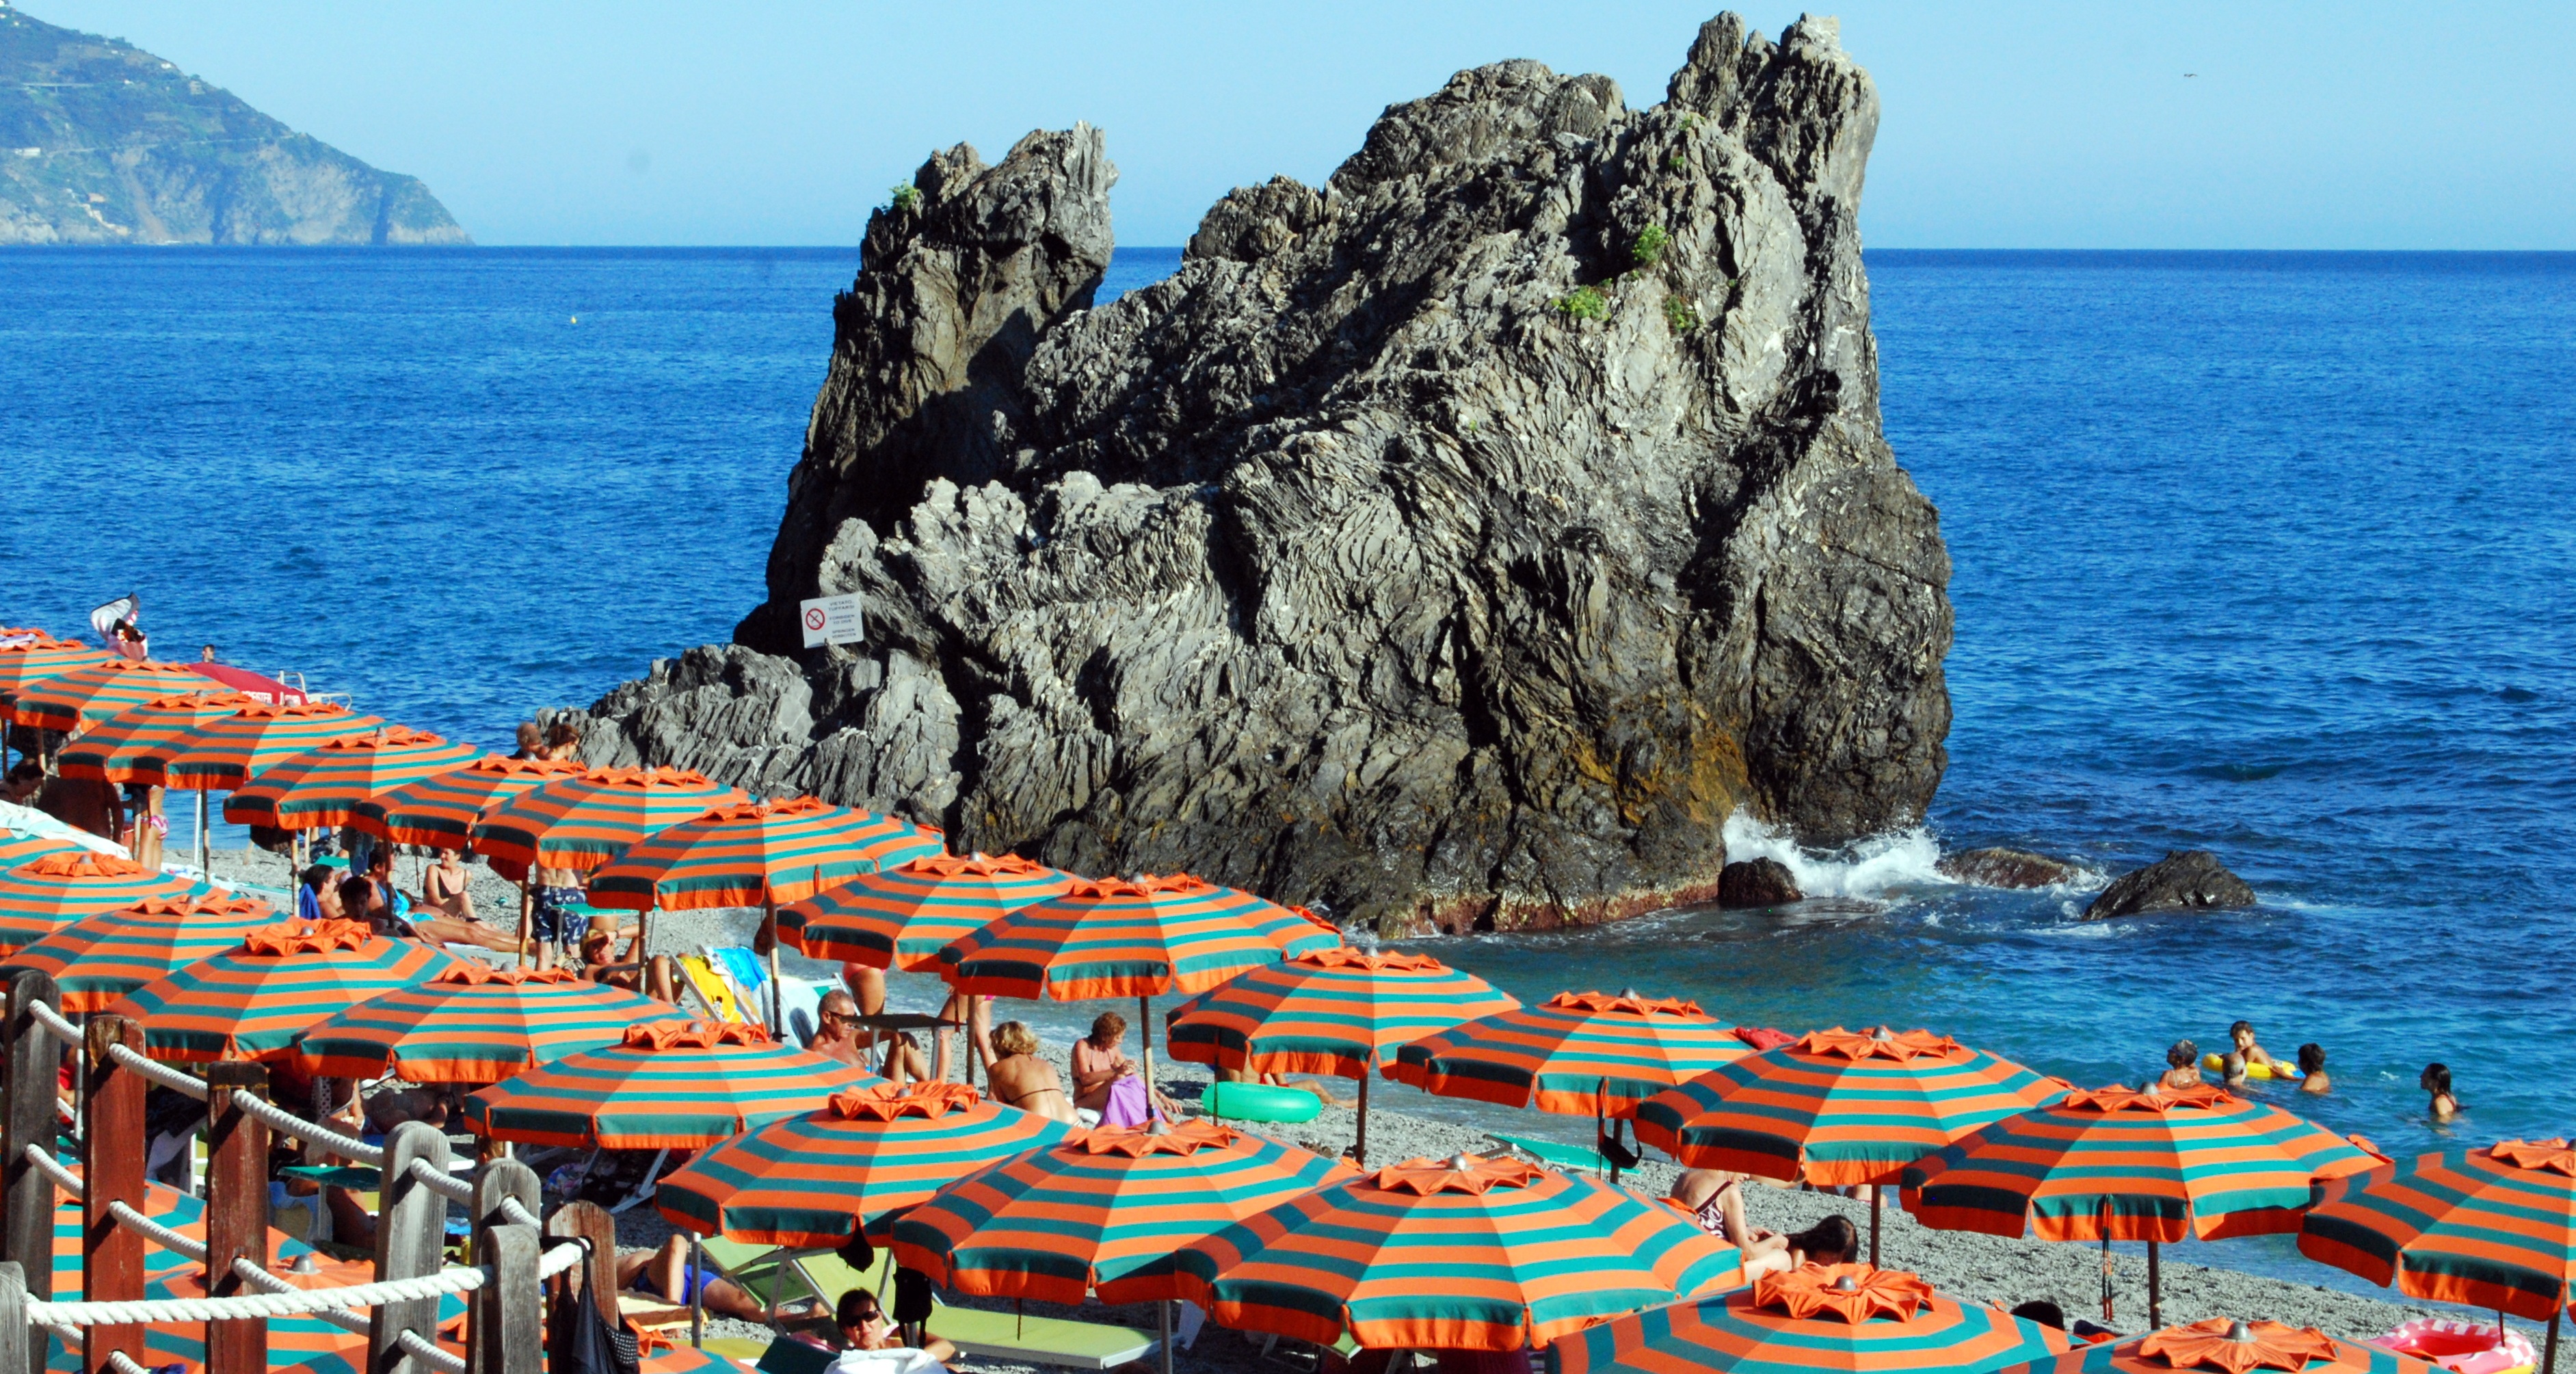
beach, sea, coast, water, rock, ocean, shore, summer, vacation, cliff, vehicle, tower, holiday, bay, tourism, terrain, umbrellas, cape, islet, liguria, scoglio, cinque terre, monterosso